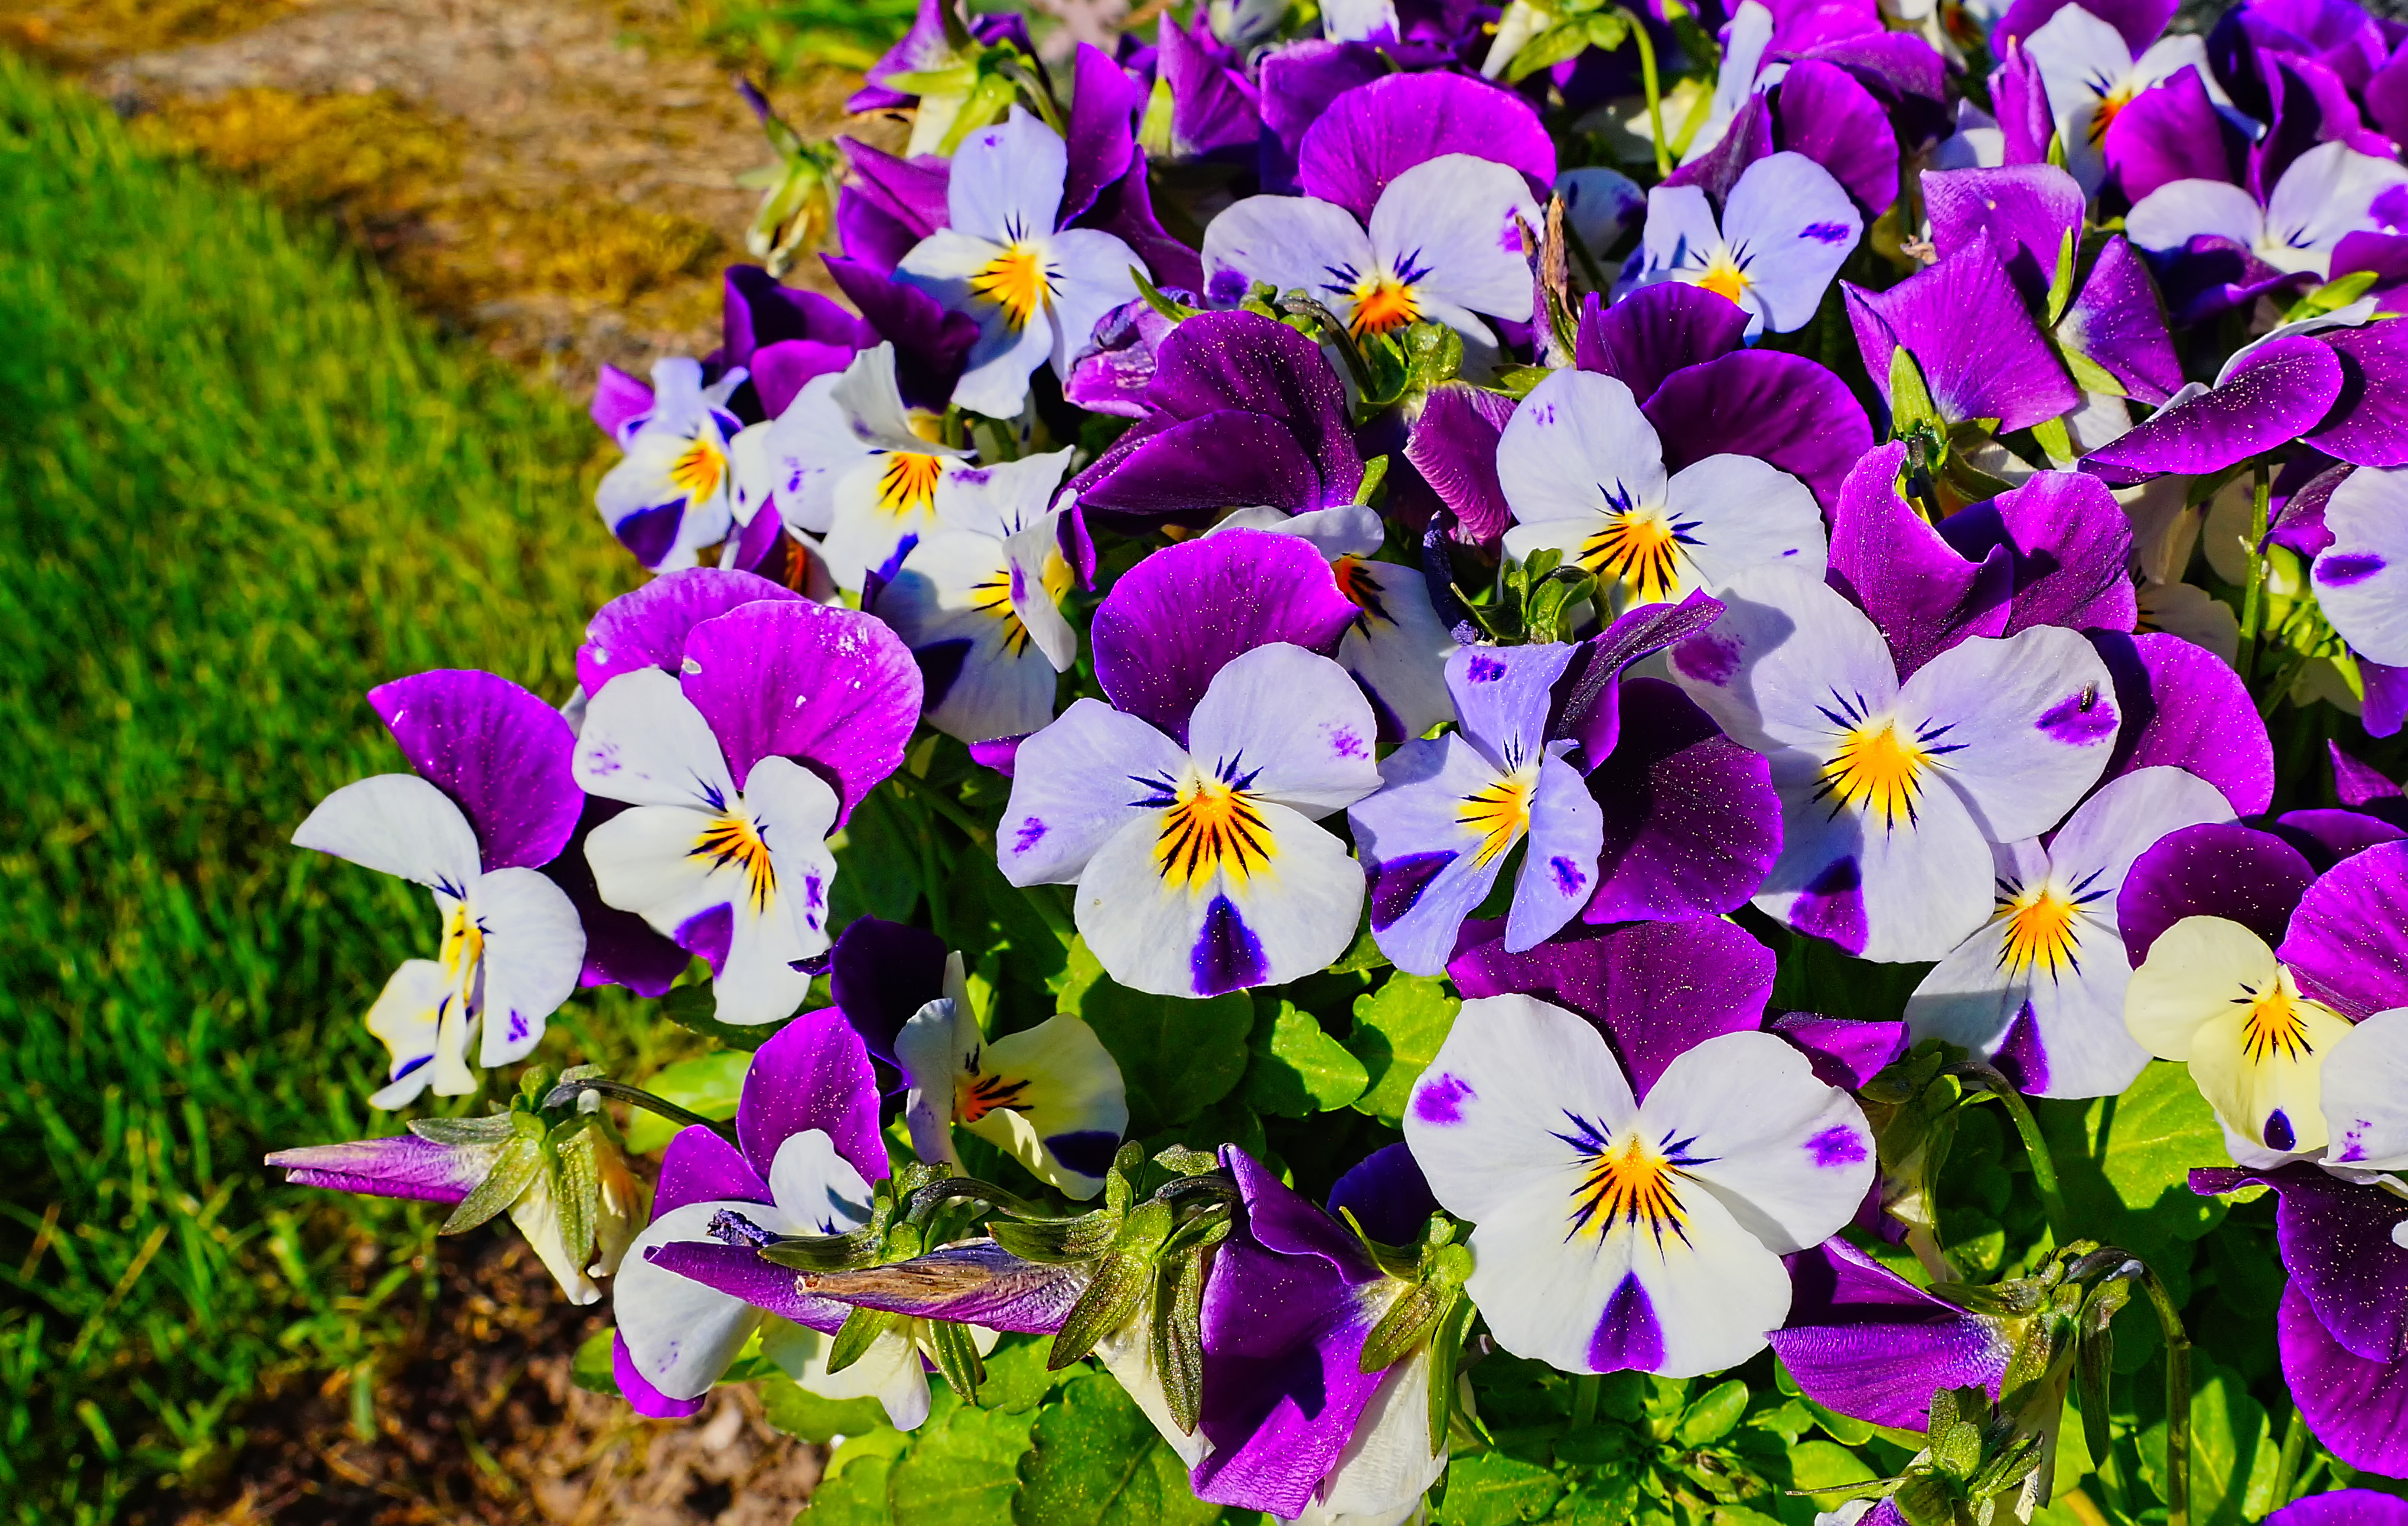
nature, grass, blossom, plant, flower, purple, petal, botany, blue, flora, plants, wildflower, flowers, finland, helsinki, viola, macro photography, pansy, flowering plant, annual plant, land plant, violet family